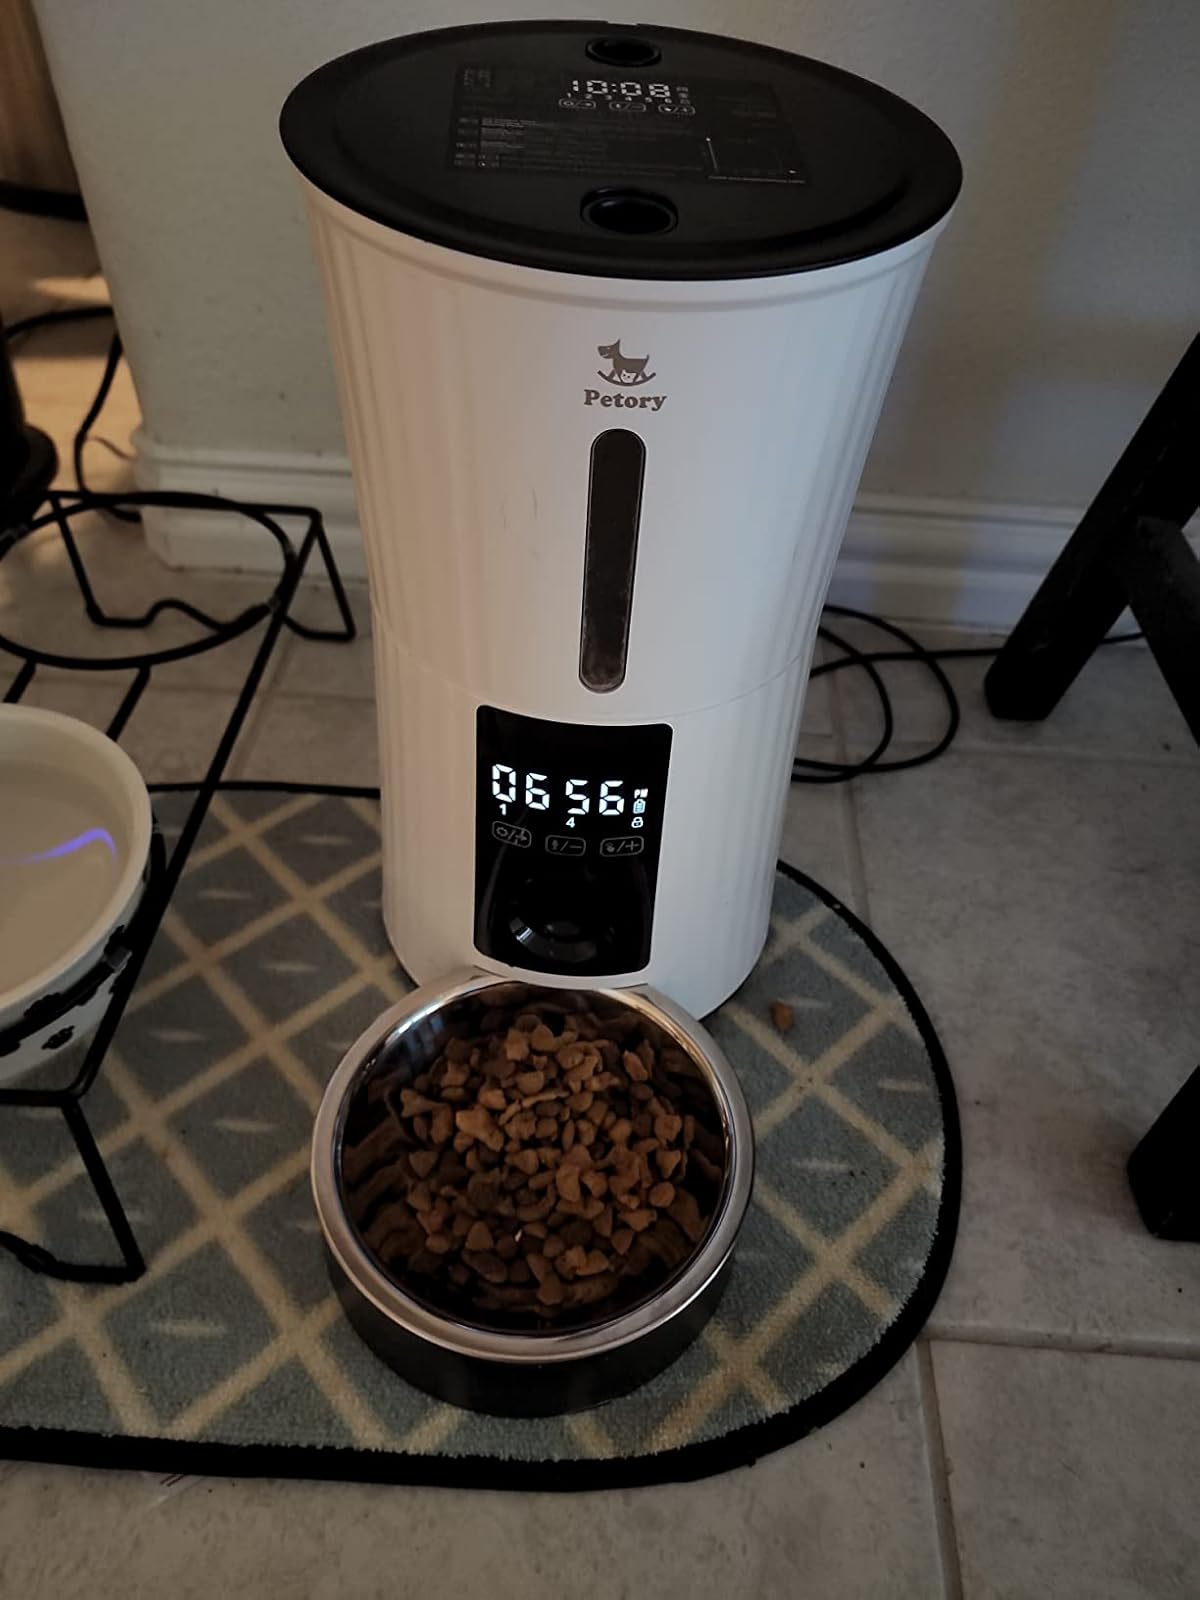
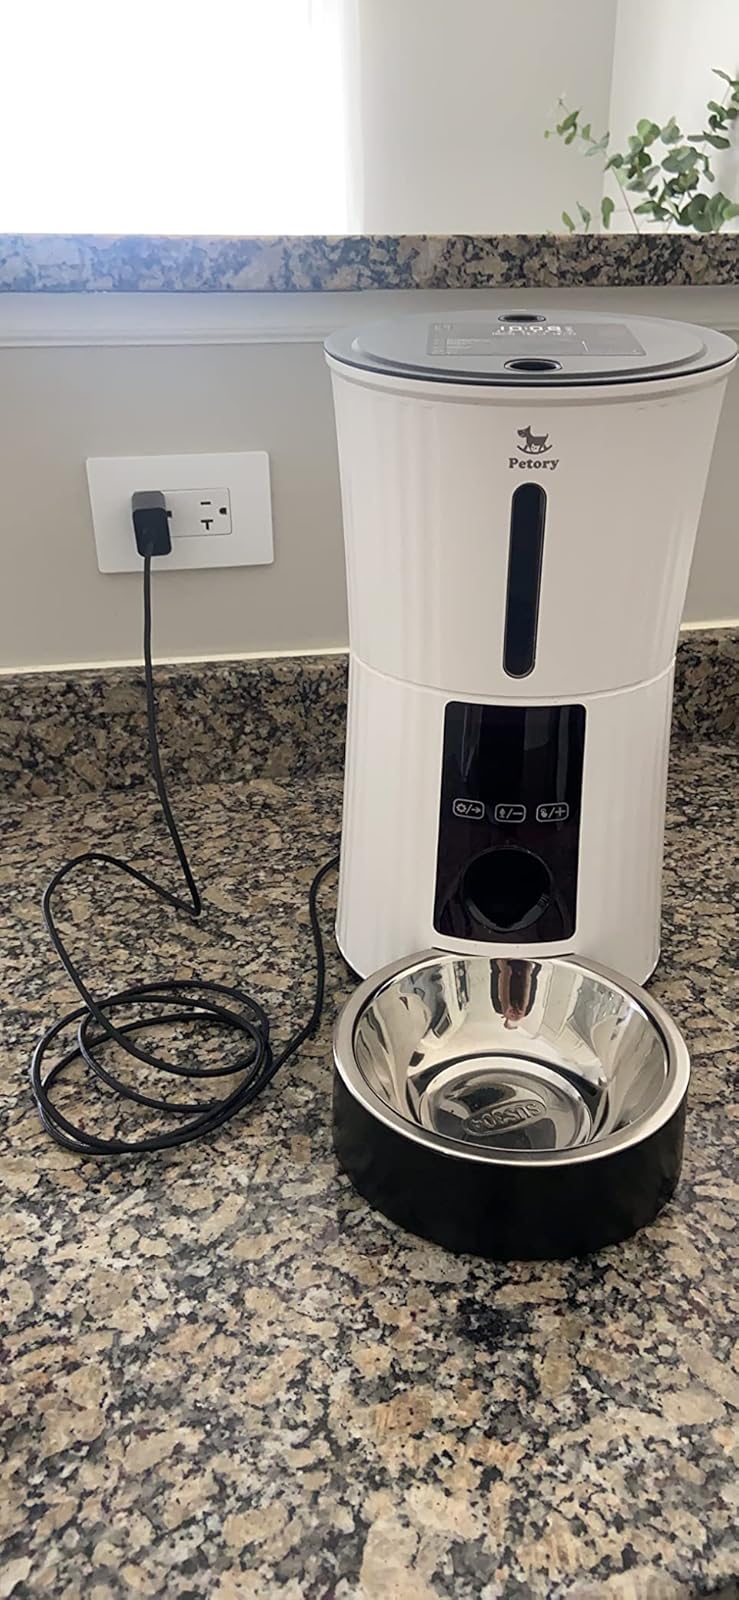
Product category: items_feeder
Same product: yes